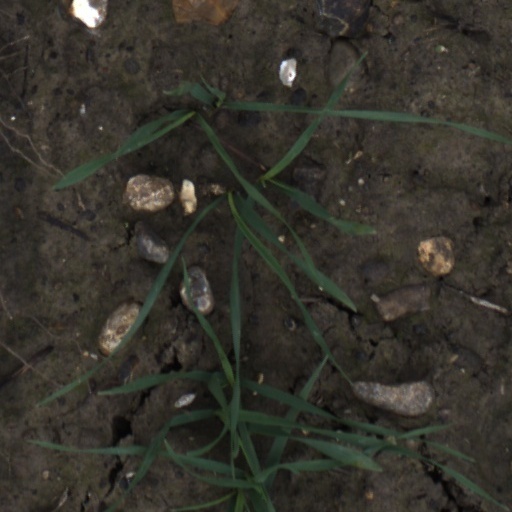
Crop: wheat